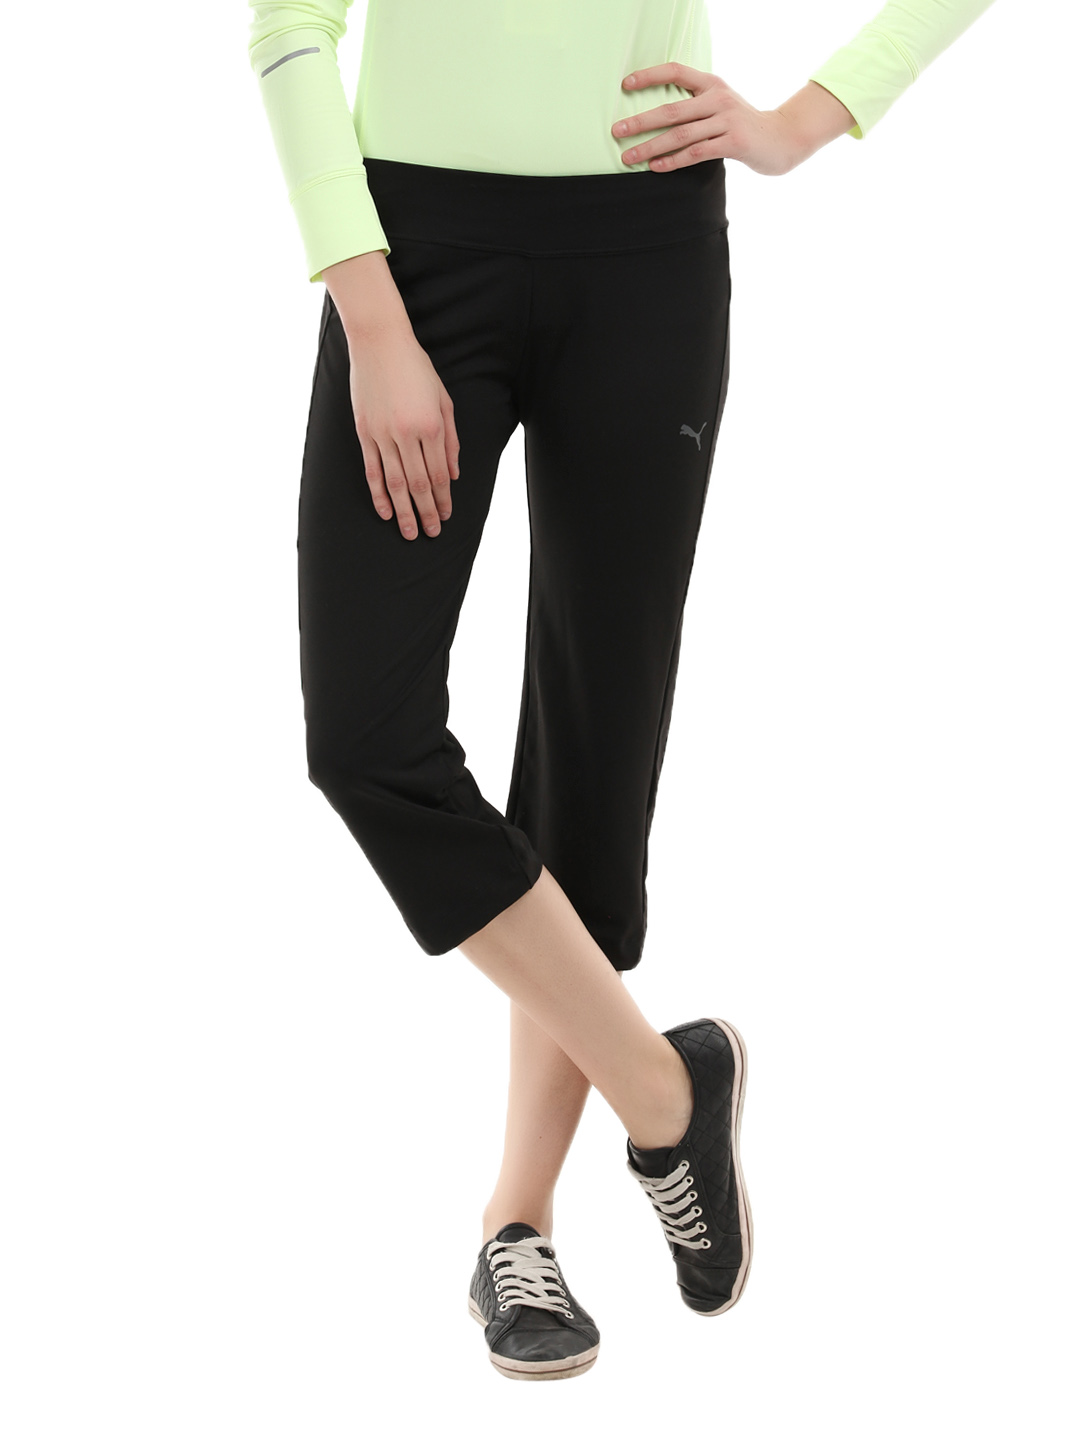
Puma Women Black Essential Skinny Capris
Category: Apparel / Loungewear and Nightwear / Lounge Pants
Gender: Women
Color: Black
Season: Summer 2011
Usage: Sports